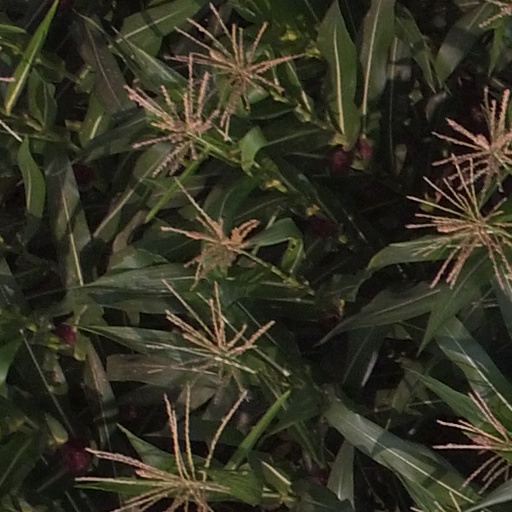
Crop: maize; corn